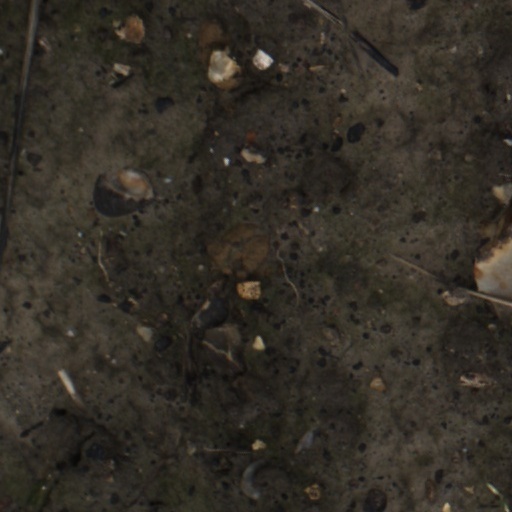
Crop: wheat